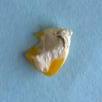
Maize quality: Bad